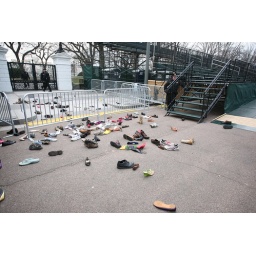
Protest in front of the white house and people throw shoes at white house